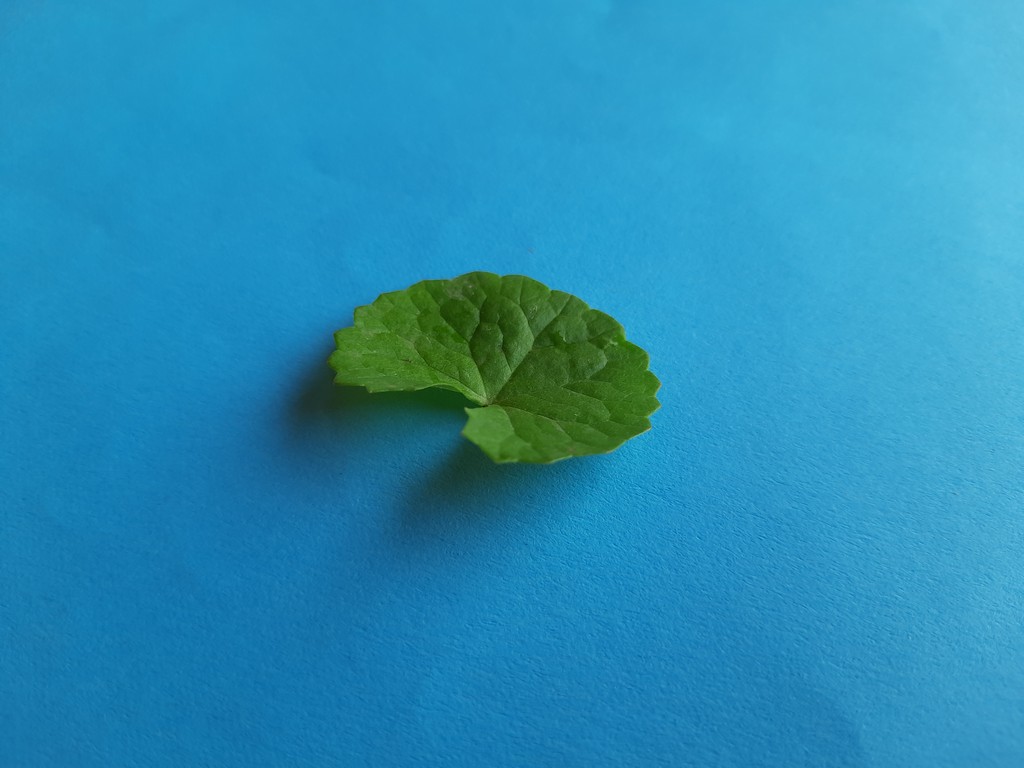
Label: Healthy